Rufus Albertson Soule

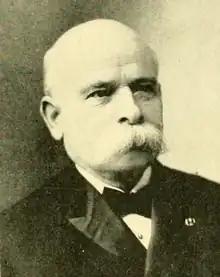

Rufus Albertson Soule Sr. (March 16, 1839 – January 9, 1913) was a politician in Massachusetts. He served in the 1901 Massachusetts legislature and the 1902 Massachusetts legislature as president of the senate both years. Winthrop M. Crane was governor.